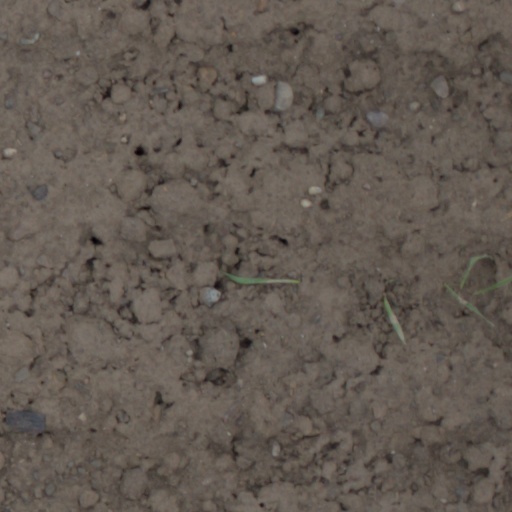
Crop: wheat